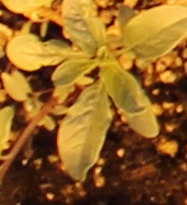
Label: Waterhemp